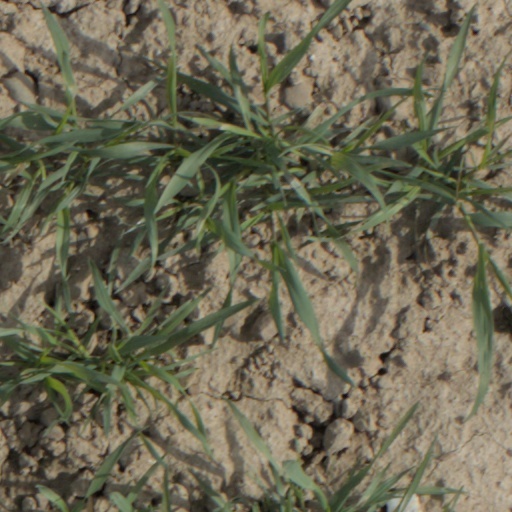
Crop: wheat